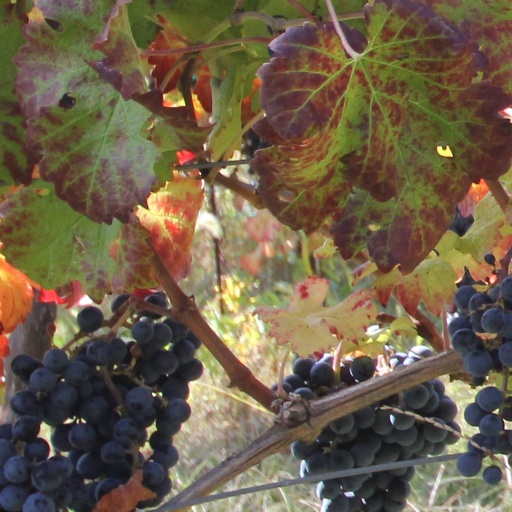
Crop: grape